Gangachara Upazila

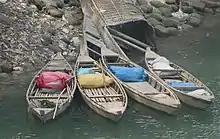

Gangachara is located at . It has 73,463 households and total area 269.67 km. The area is highly prone to river erosions, which has played a part in the loss of many historical architecture. As the northernmost upazila of Rangpur District, it is bounded by the upazilas of Taraganj, Rangpur Sadar and Kaunia to its southwest, south and southeast respectively. To its east lies the Aditmari Upazila of Lalmonirhat District and to its west is Kishoreganj Upazila of Nilphamari District.